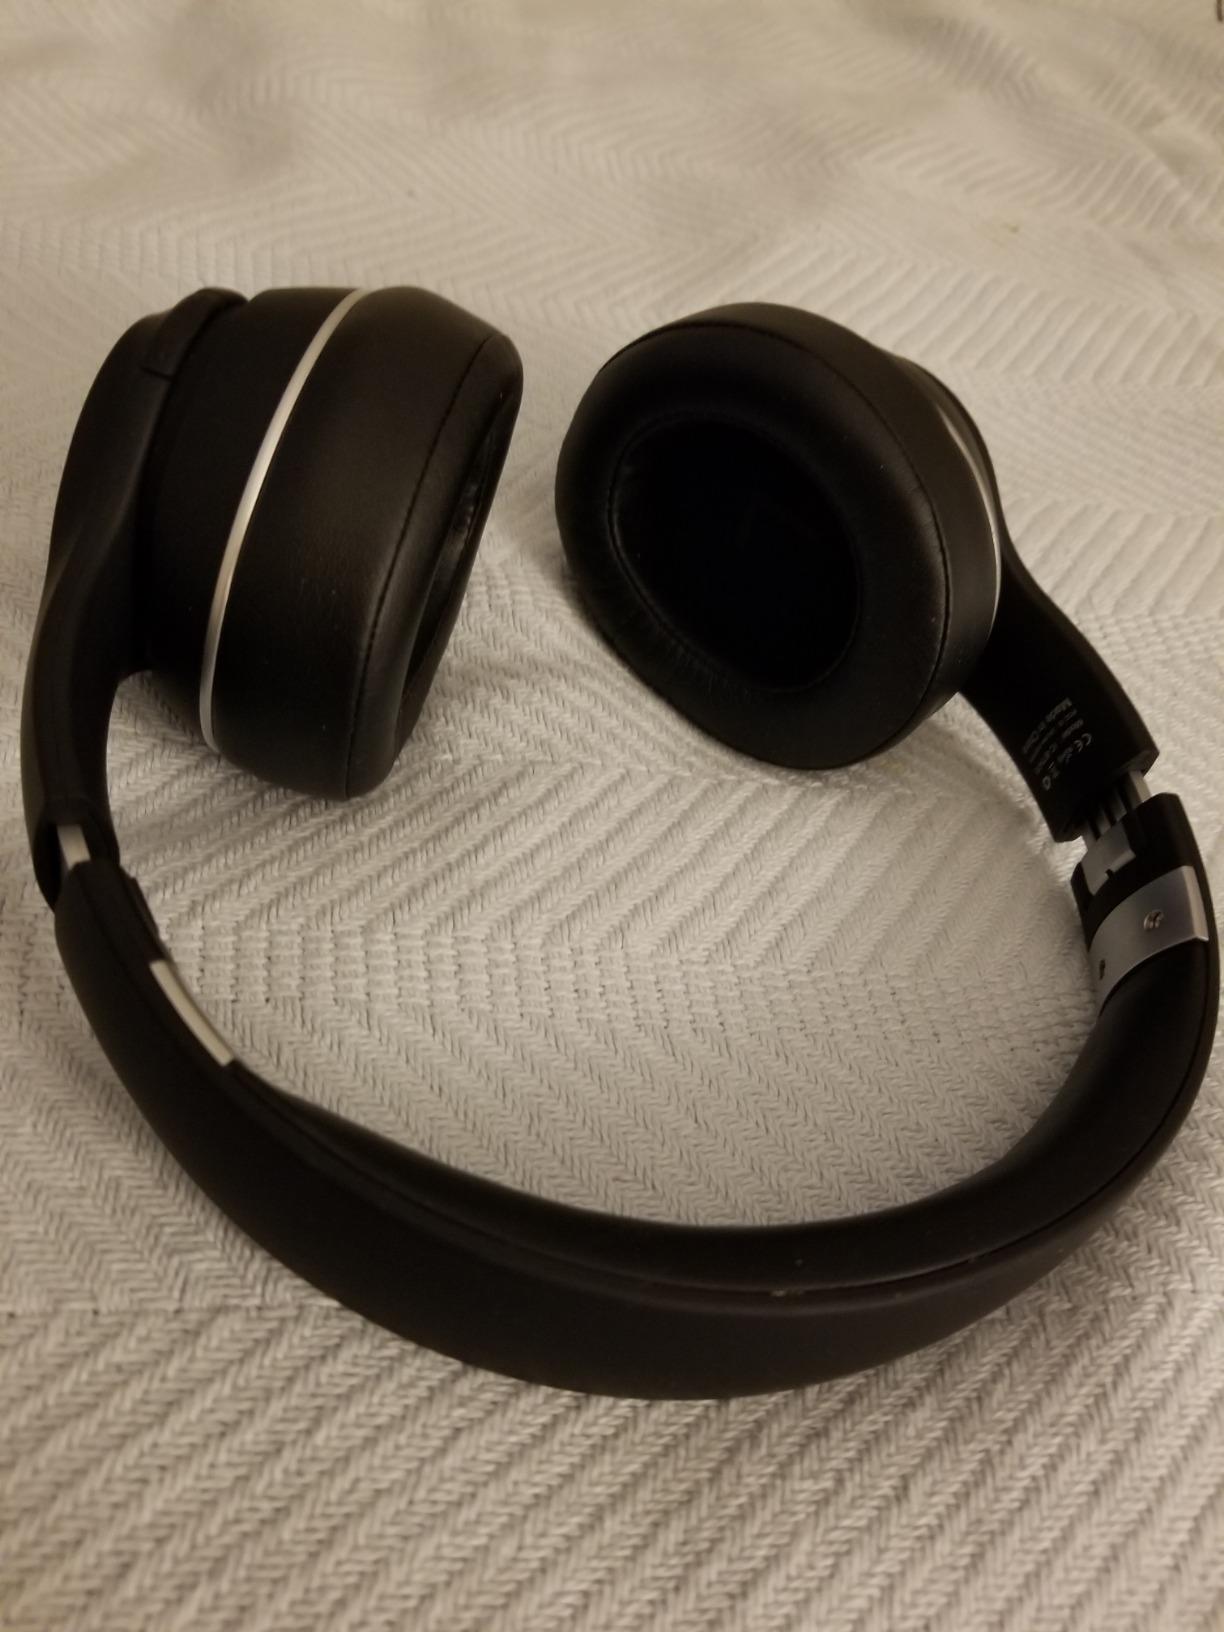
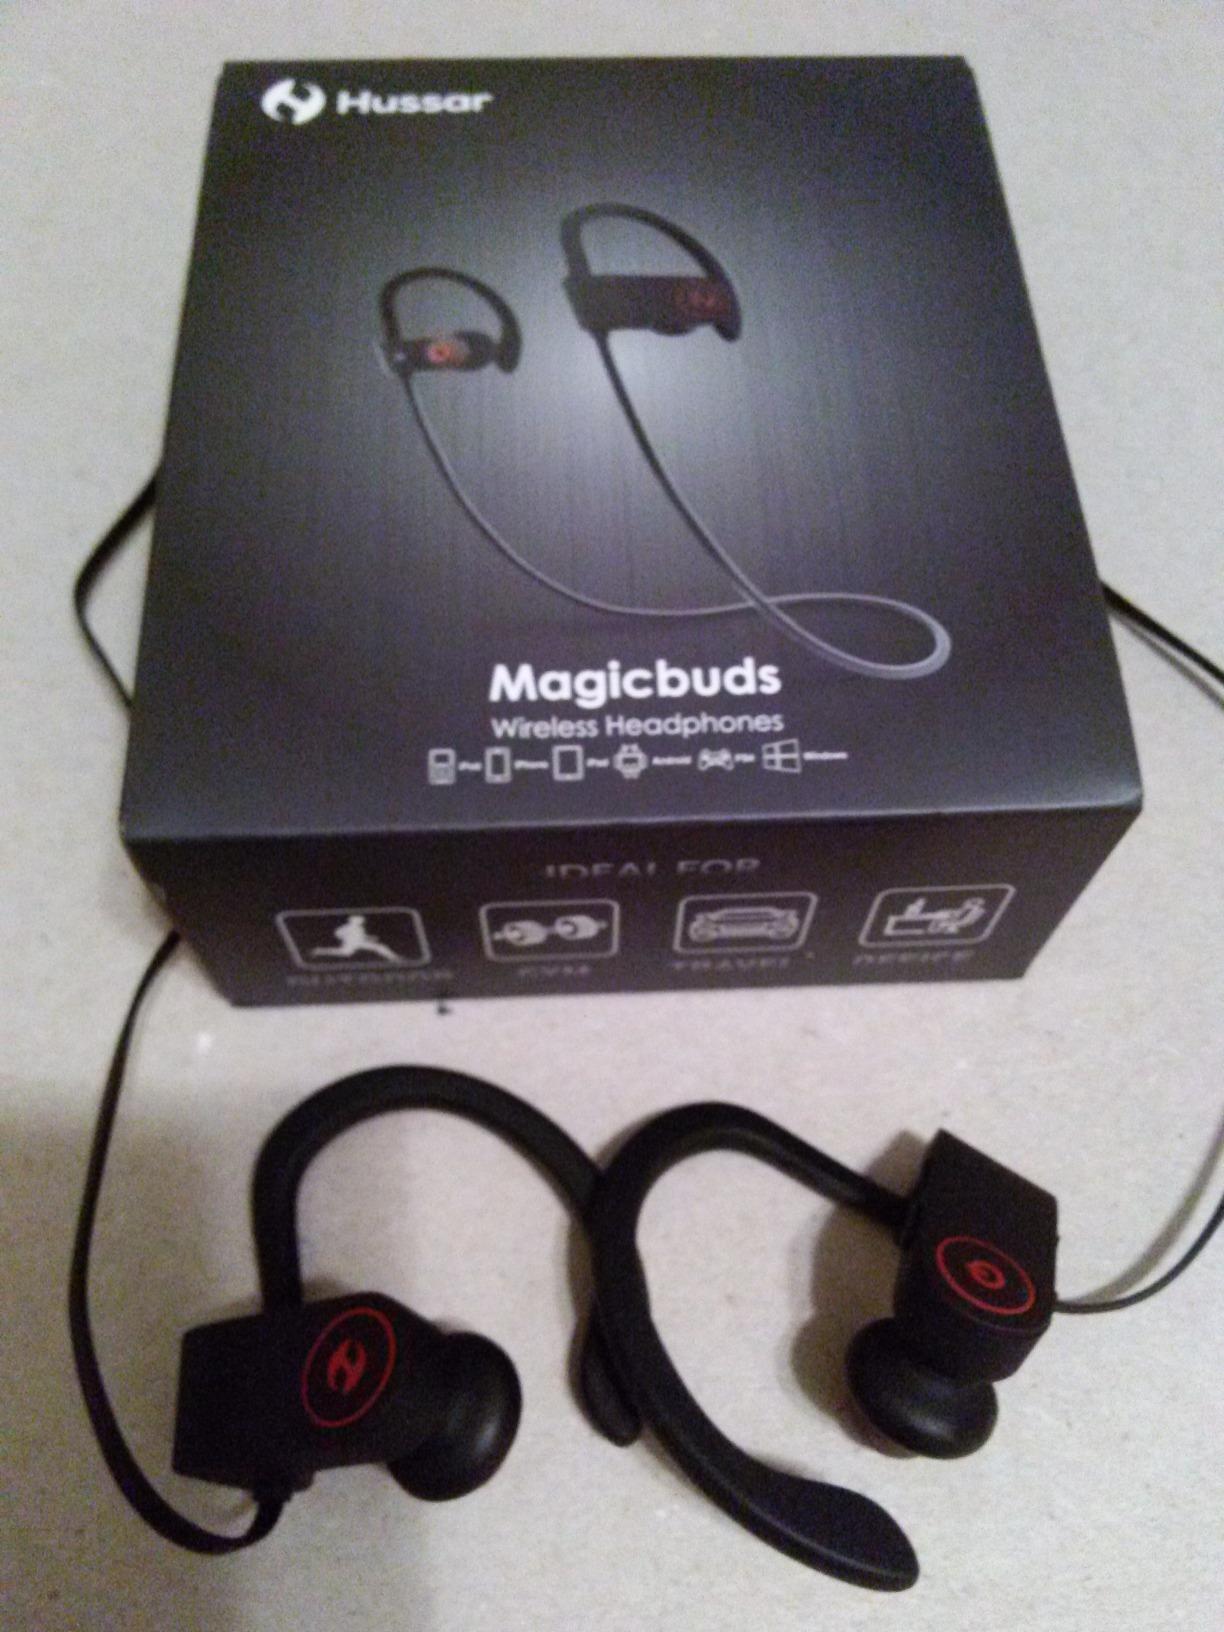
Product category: headphones
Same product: no